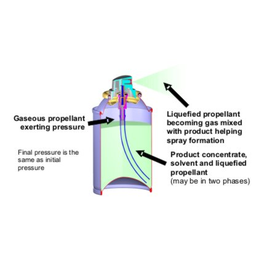
Label: metal